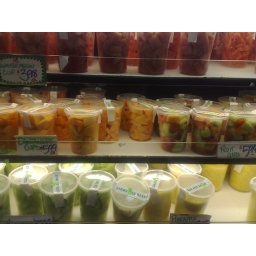
fruit in cups at the market